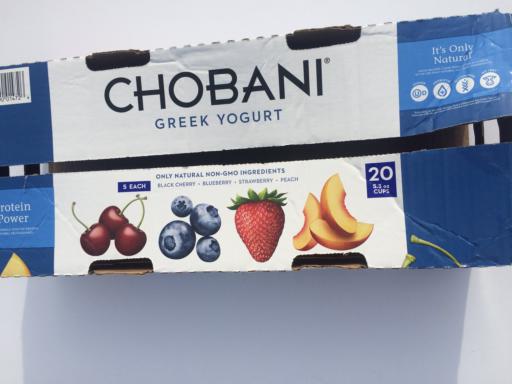
Label: cardboard